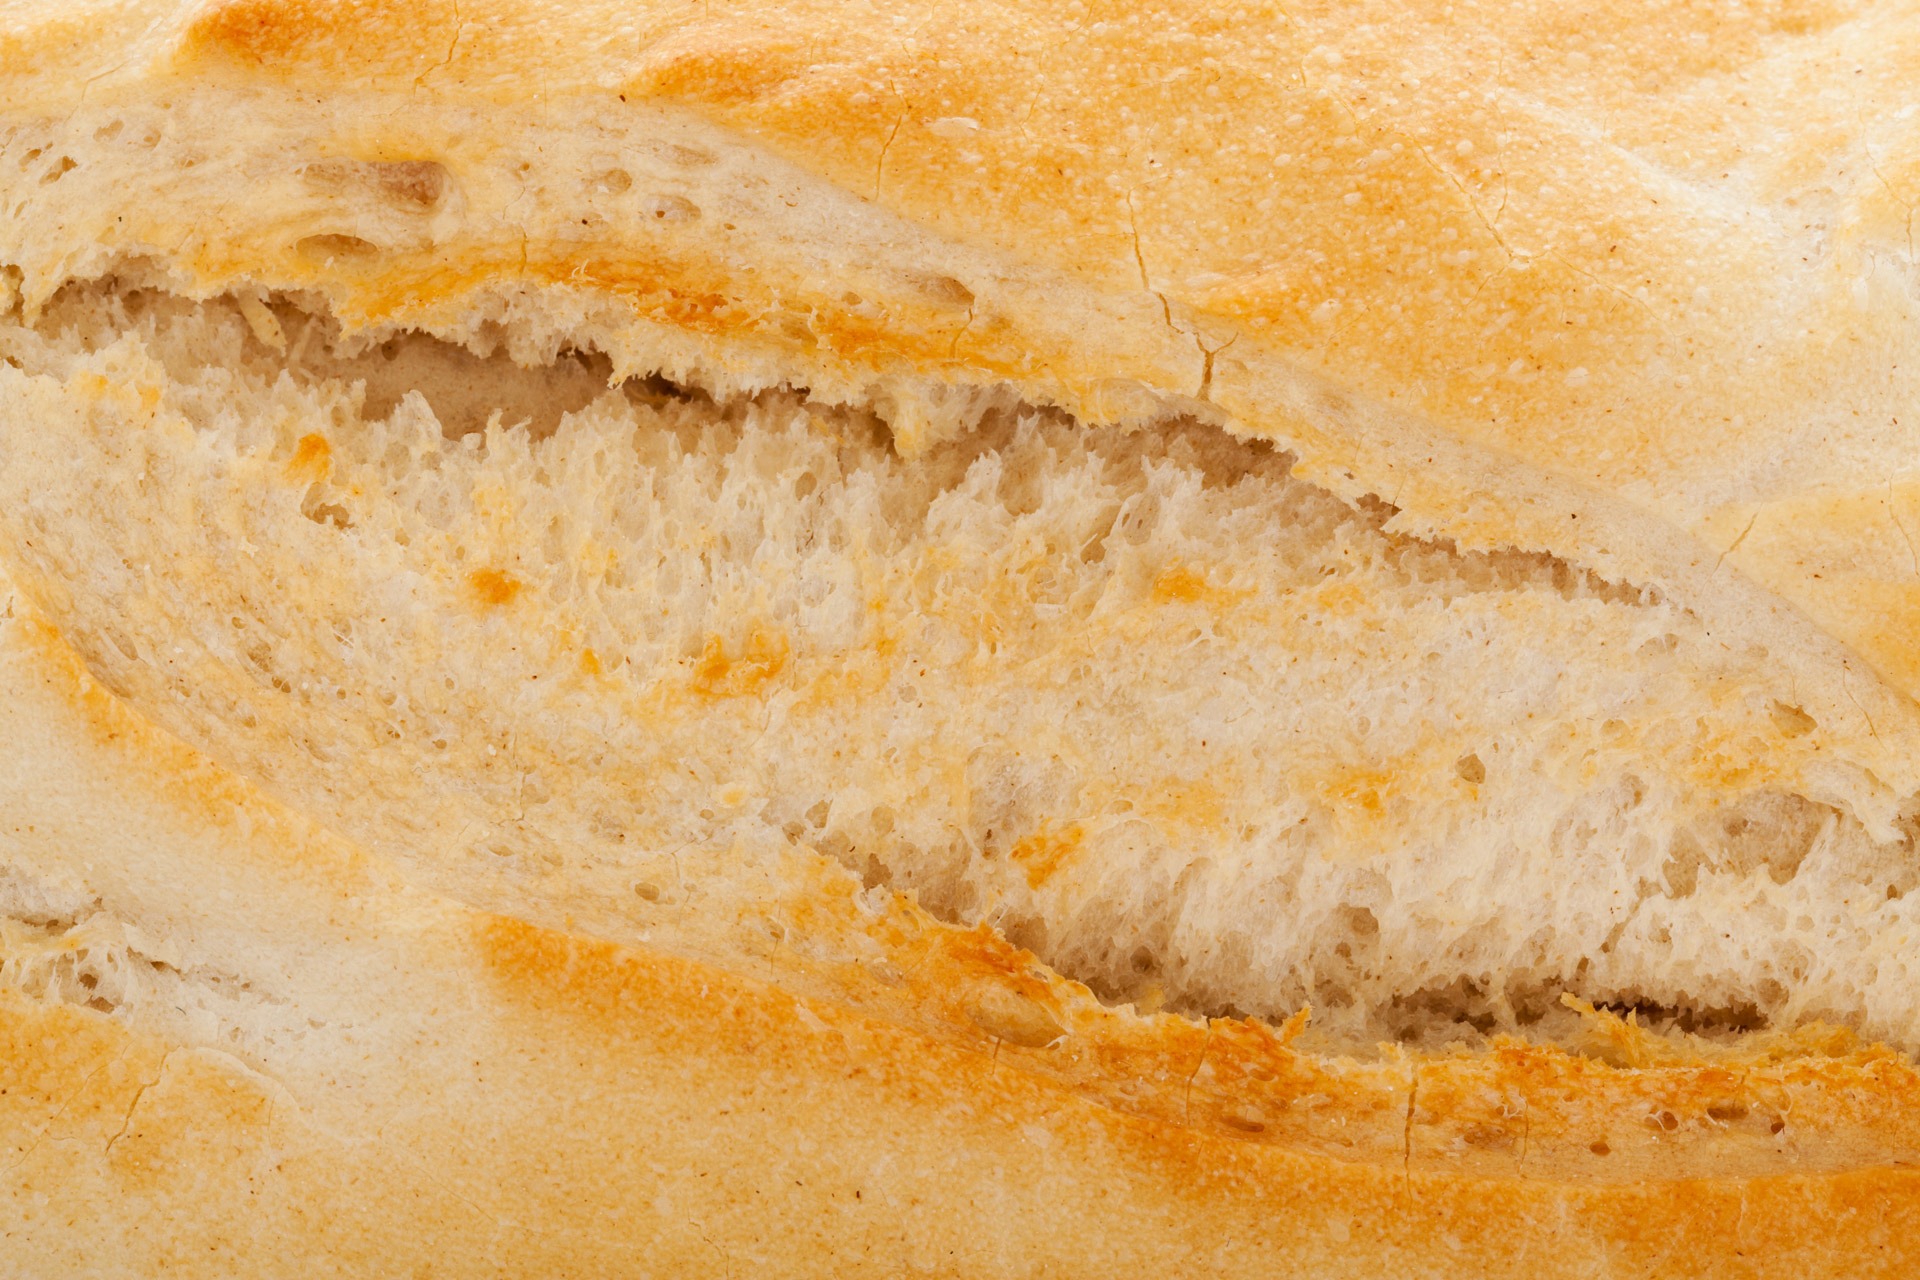
texture, pattern, dish, food, macro, fresh, brown, cuisine, bread, freshness, baked, baguette, sourdough, crust, background, ciabatta, baked goods, grass family, focaccia, sliced bread